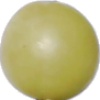
Label: Grape White 2